Birthright citizenship in the United States

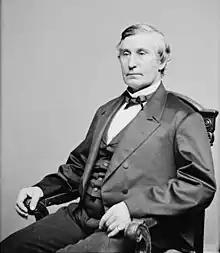
U.S. Senator from Michigan Jacob M. Howard, author of the Citizenship Clause of the Fourteenth Amendment to the United States Constitution

During the original debate over the 14th Amendment Senator Jacob M. Howard of Michigan—the sponsor of the Amendment, though the Citizenship Clause was written by Senator Wade—described the clause as having the same content, despite different wording, as the earlier Civil Rights Act of 1866, namely, that it excludes American Indians who maintain their tribal ties and "persons born in the United States who are foreigners, aliens, who belong to the families of ambassadors or foreign ministers". Others also agreed that the children of ambassadors and foreign ministers were to be excluded. Concerning the children born in the United States to parents who are not U.S. citizens (and not foreign diplomats), three senators, including Senate Judiciary Committee Chairman Lyman Trumbull, the author of the Civil Rights Act, as well as President Andrew Johnson, agreed, asserting that both the Civil Rights Act and the 14th Amendment would confer citizenship on them at birth, and no senator offered a contrary opinion.